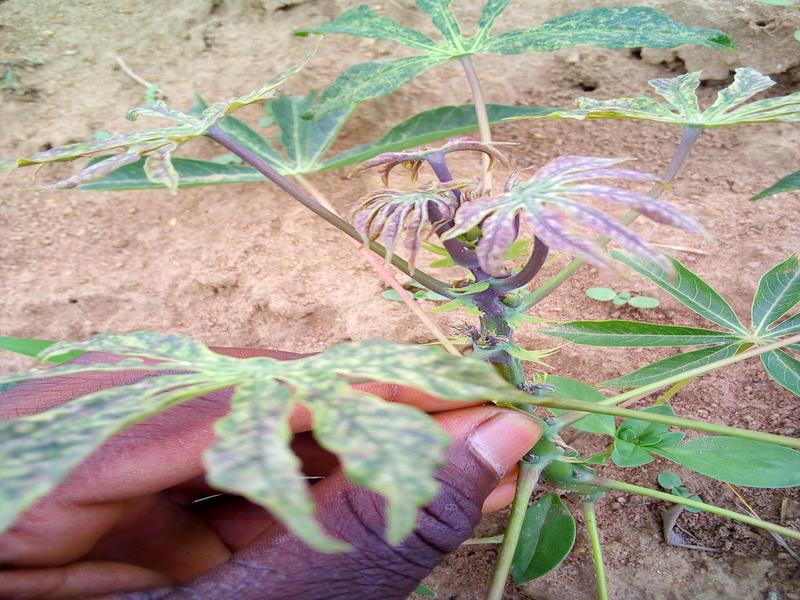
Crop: cassava
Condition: green_mottle